Jenson Button

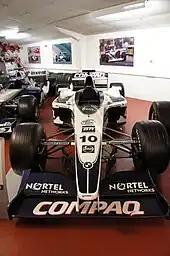
Button's Williams FW22 at the Donington Grand Prix Exhibition.

In November 1999, Button had his McLaren test prize at the Silverstone club circuit in a MP4/13 car and impressed team owner Ron Dennis. He also tested for the Prost team at the Circuit de Catalunya after the team owner Alain Prost was impressed by Button's ability and asked him to test. Prost offered Button a drive at his F3000 squad before becoming his F1 team's test driver for one season to prepare for competitive driving. He did not commit because Prost had not prepared to fulfill the promise of a F1 seat. Huysman and Robertson declined Dennis' offer for Button to join the McLaren team and a seat from Jaguar chairman Jackie Stewart.